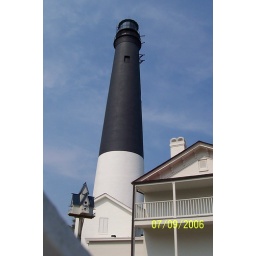
birdhouse and lighthouse lamp tower taken by the frog.